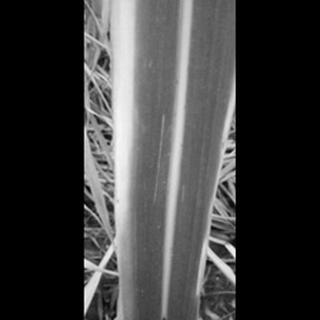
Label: sugarcane_yellow_leaf_disease